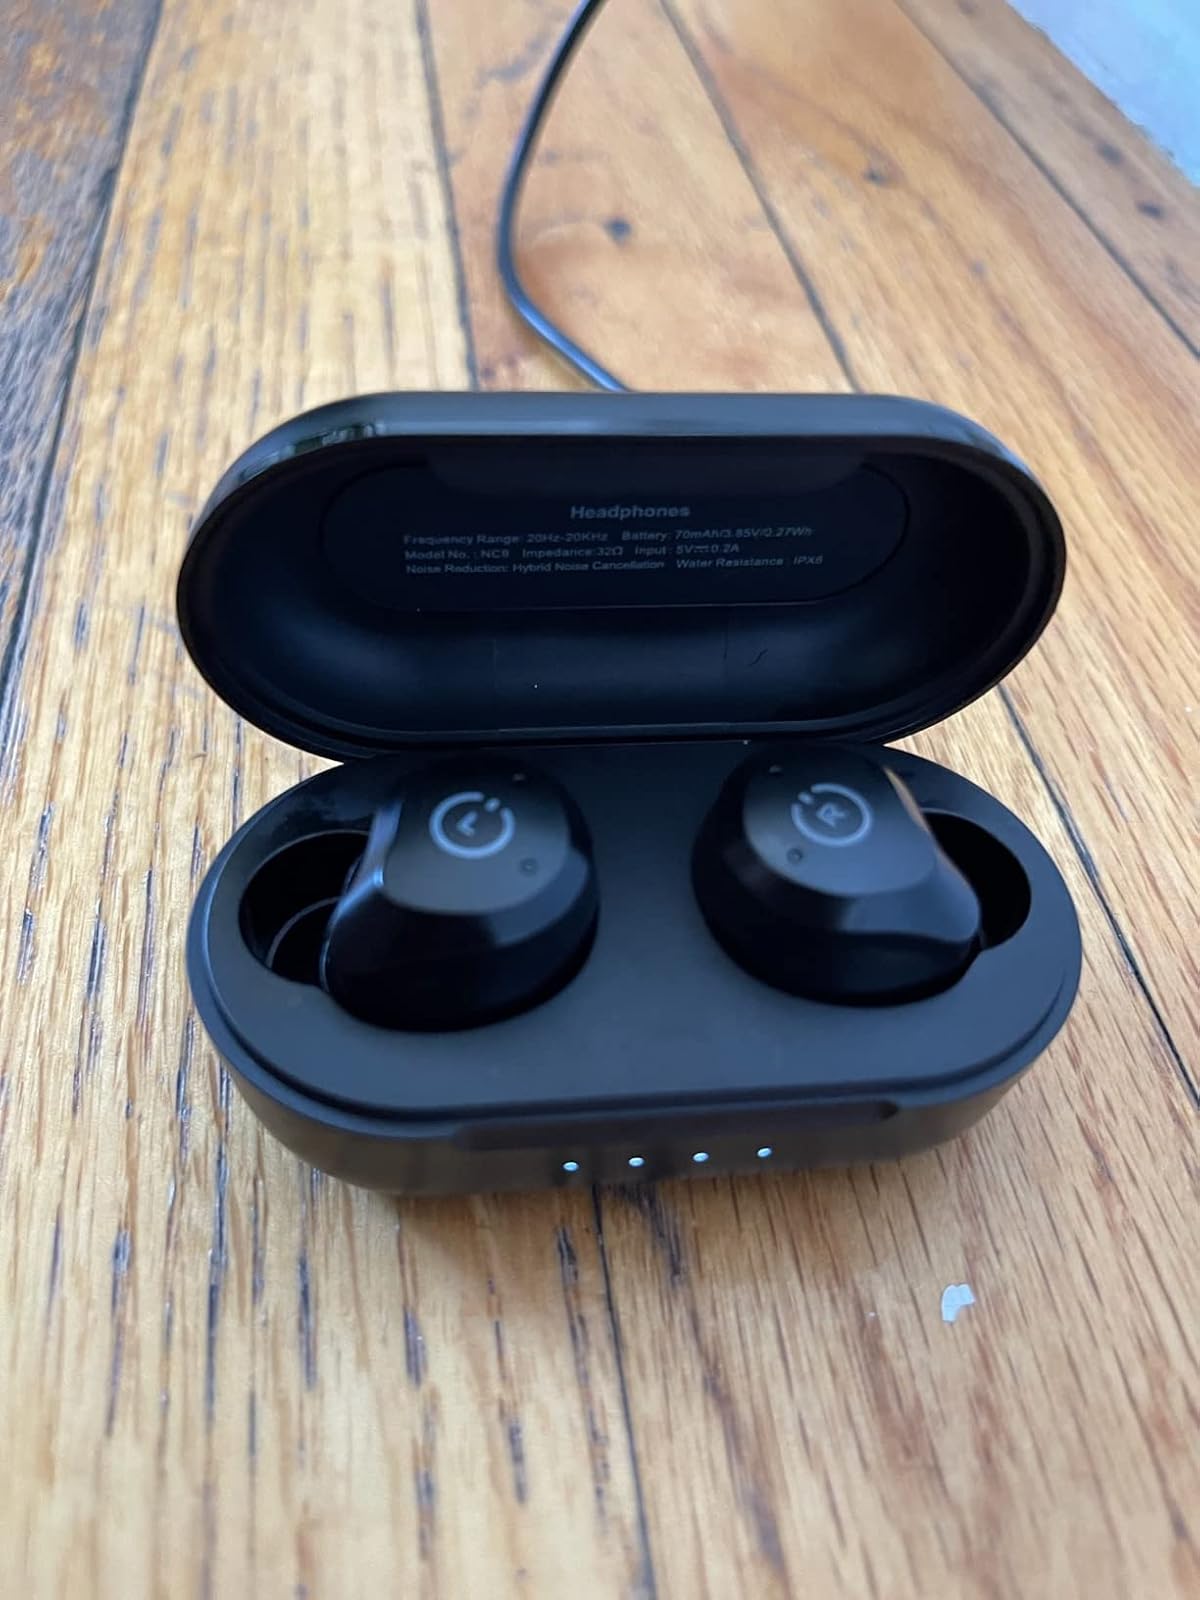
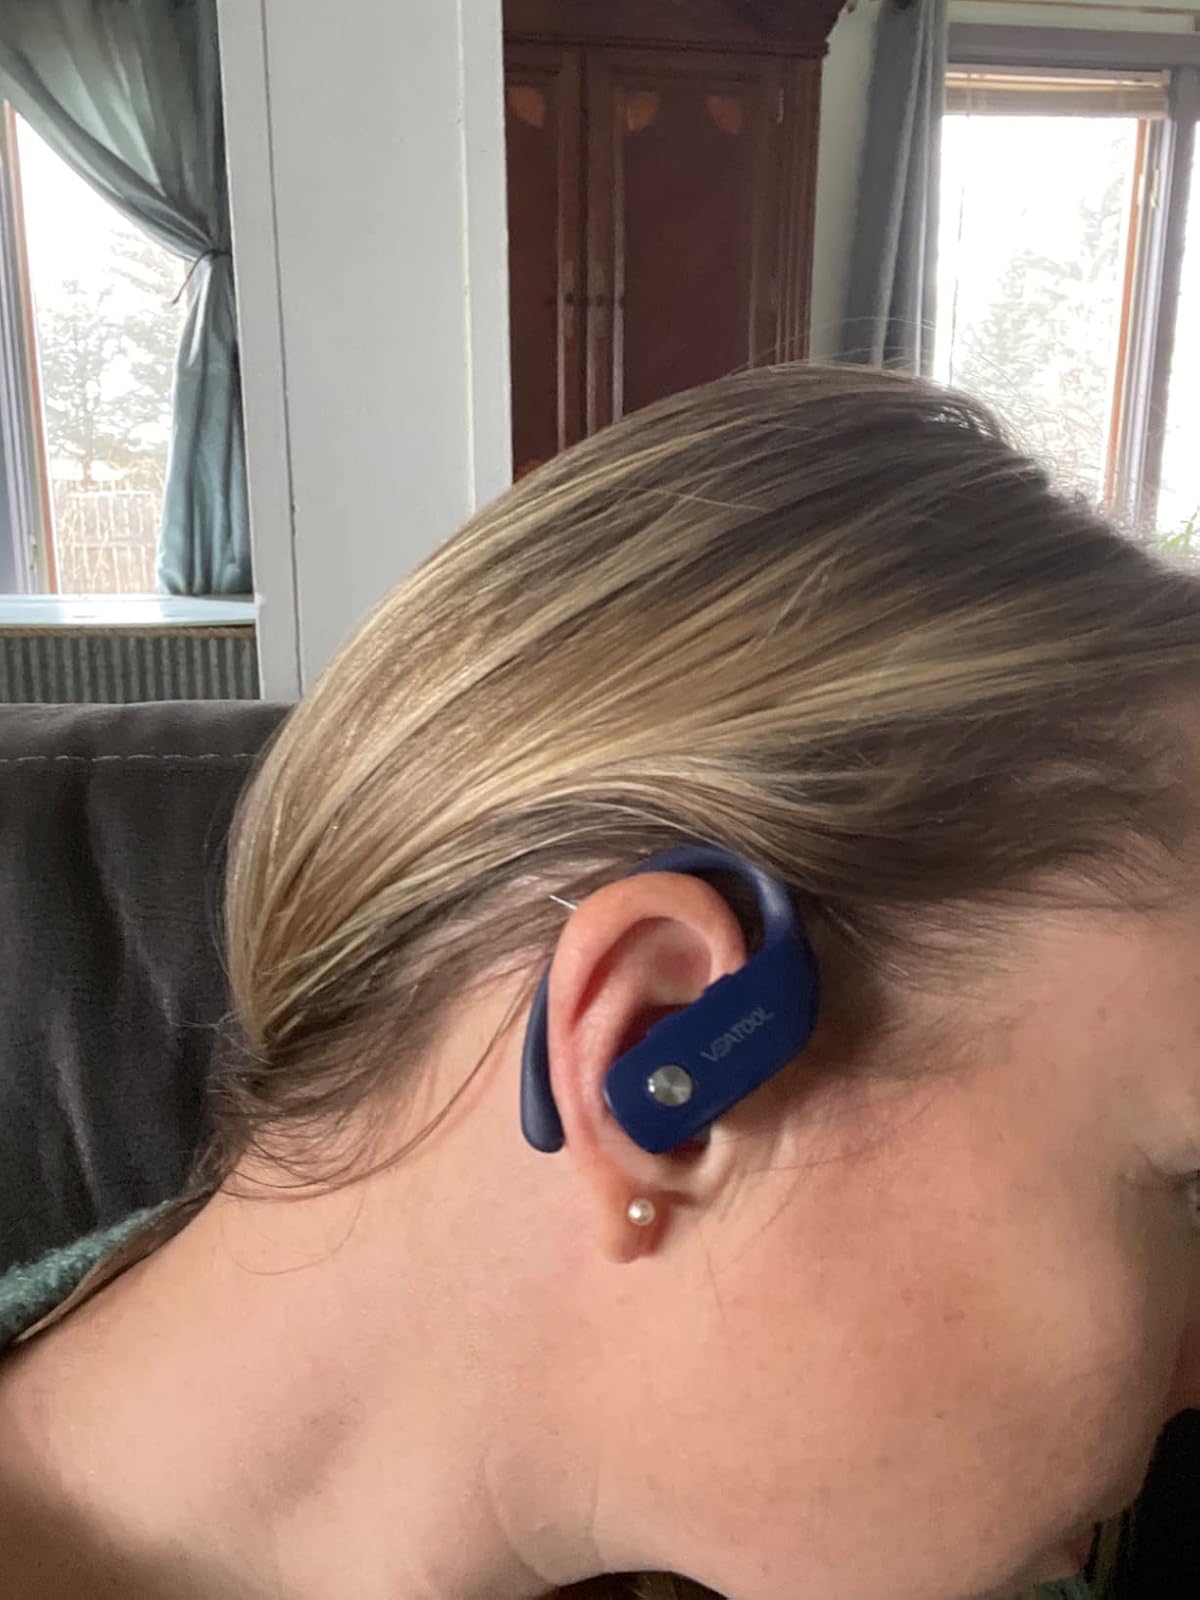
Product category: earbuds
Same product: no